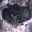
Label: cat